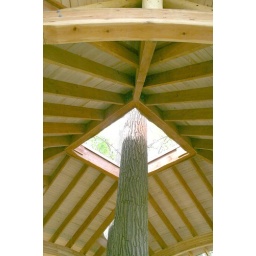
Ceiling in new tree house